Motonormativity

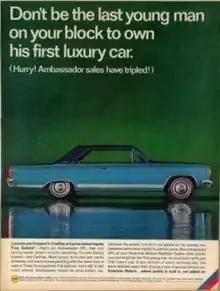
1966 AMC Ambassador DPL advertisement

Motonormativity (also motornormativity, windshield bias, or car brain) is an unconscious cognitive bias in which the assumption is made that motor car ownership and use is an unremarkable social norm.